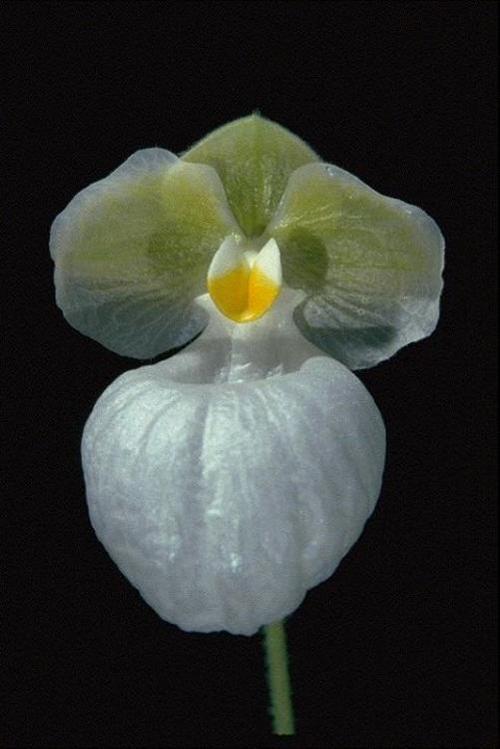
Label: hard-leaved pocket orchid